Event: Nepal Earthquake
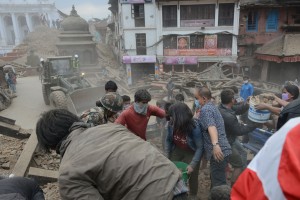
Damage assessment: damage